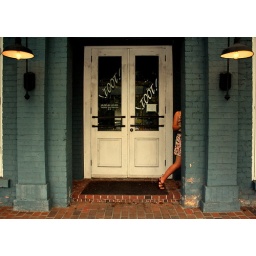
stuck like words clinging to your tree house body. today's shot: rivertown, in front of a train museum